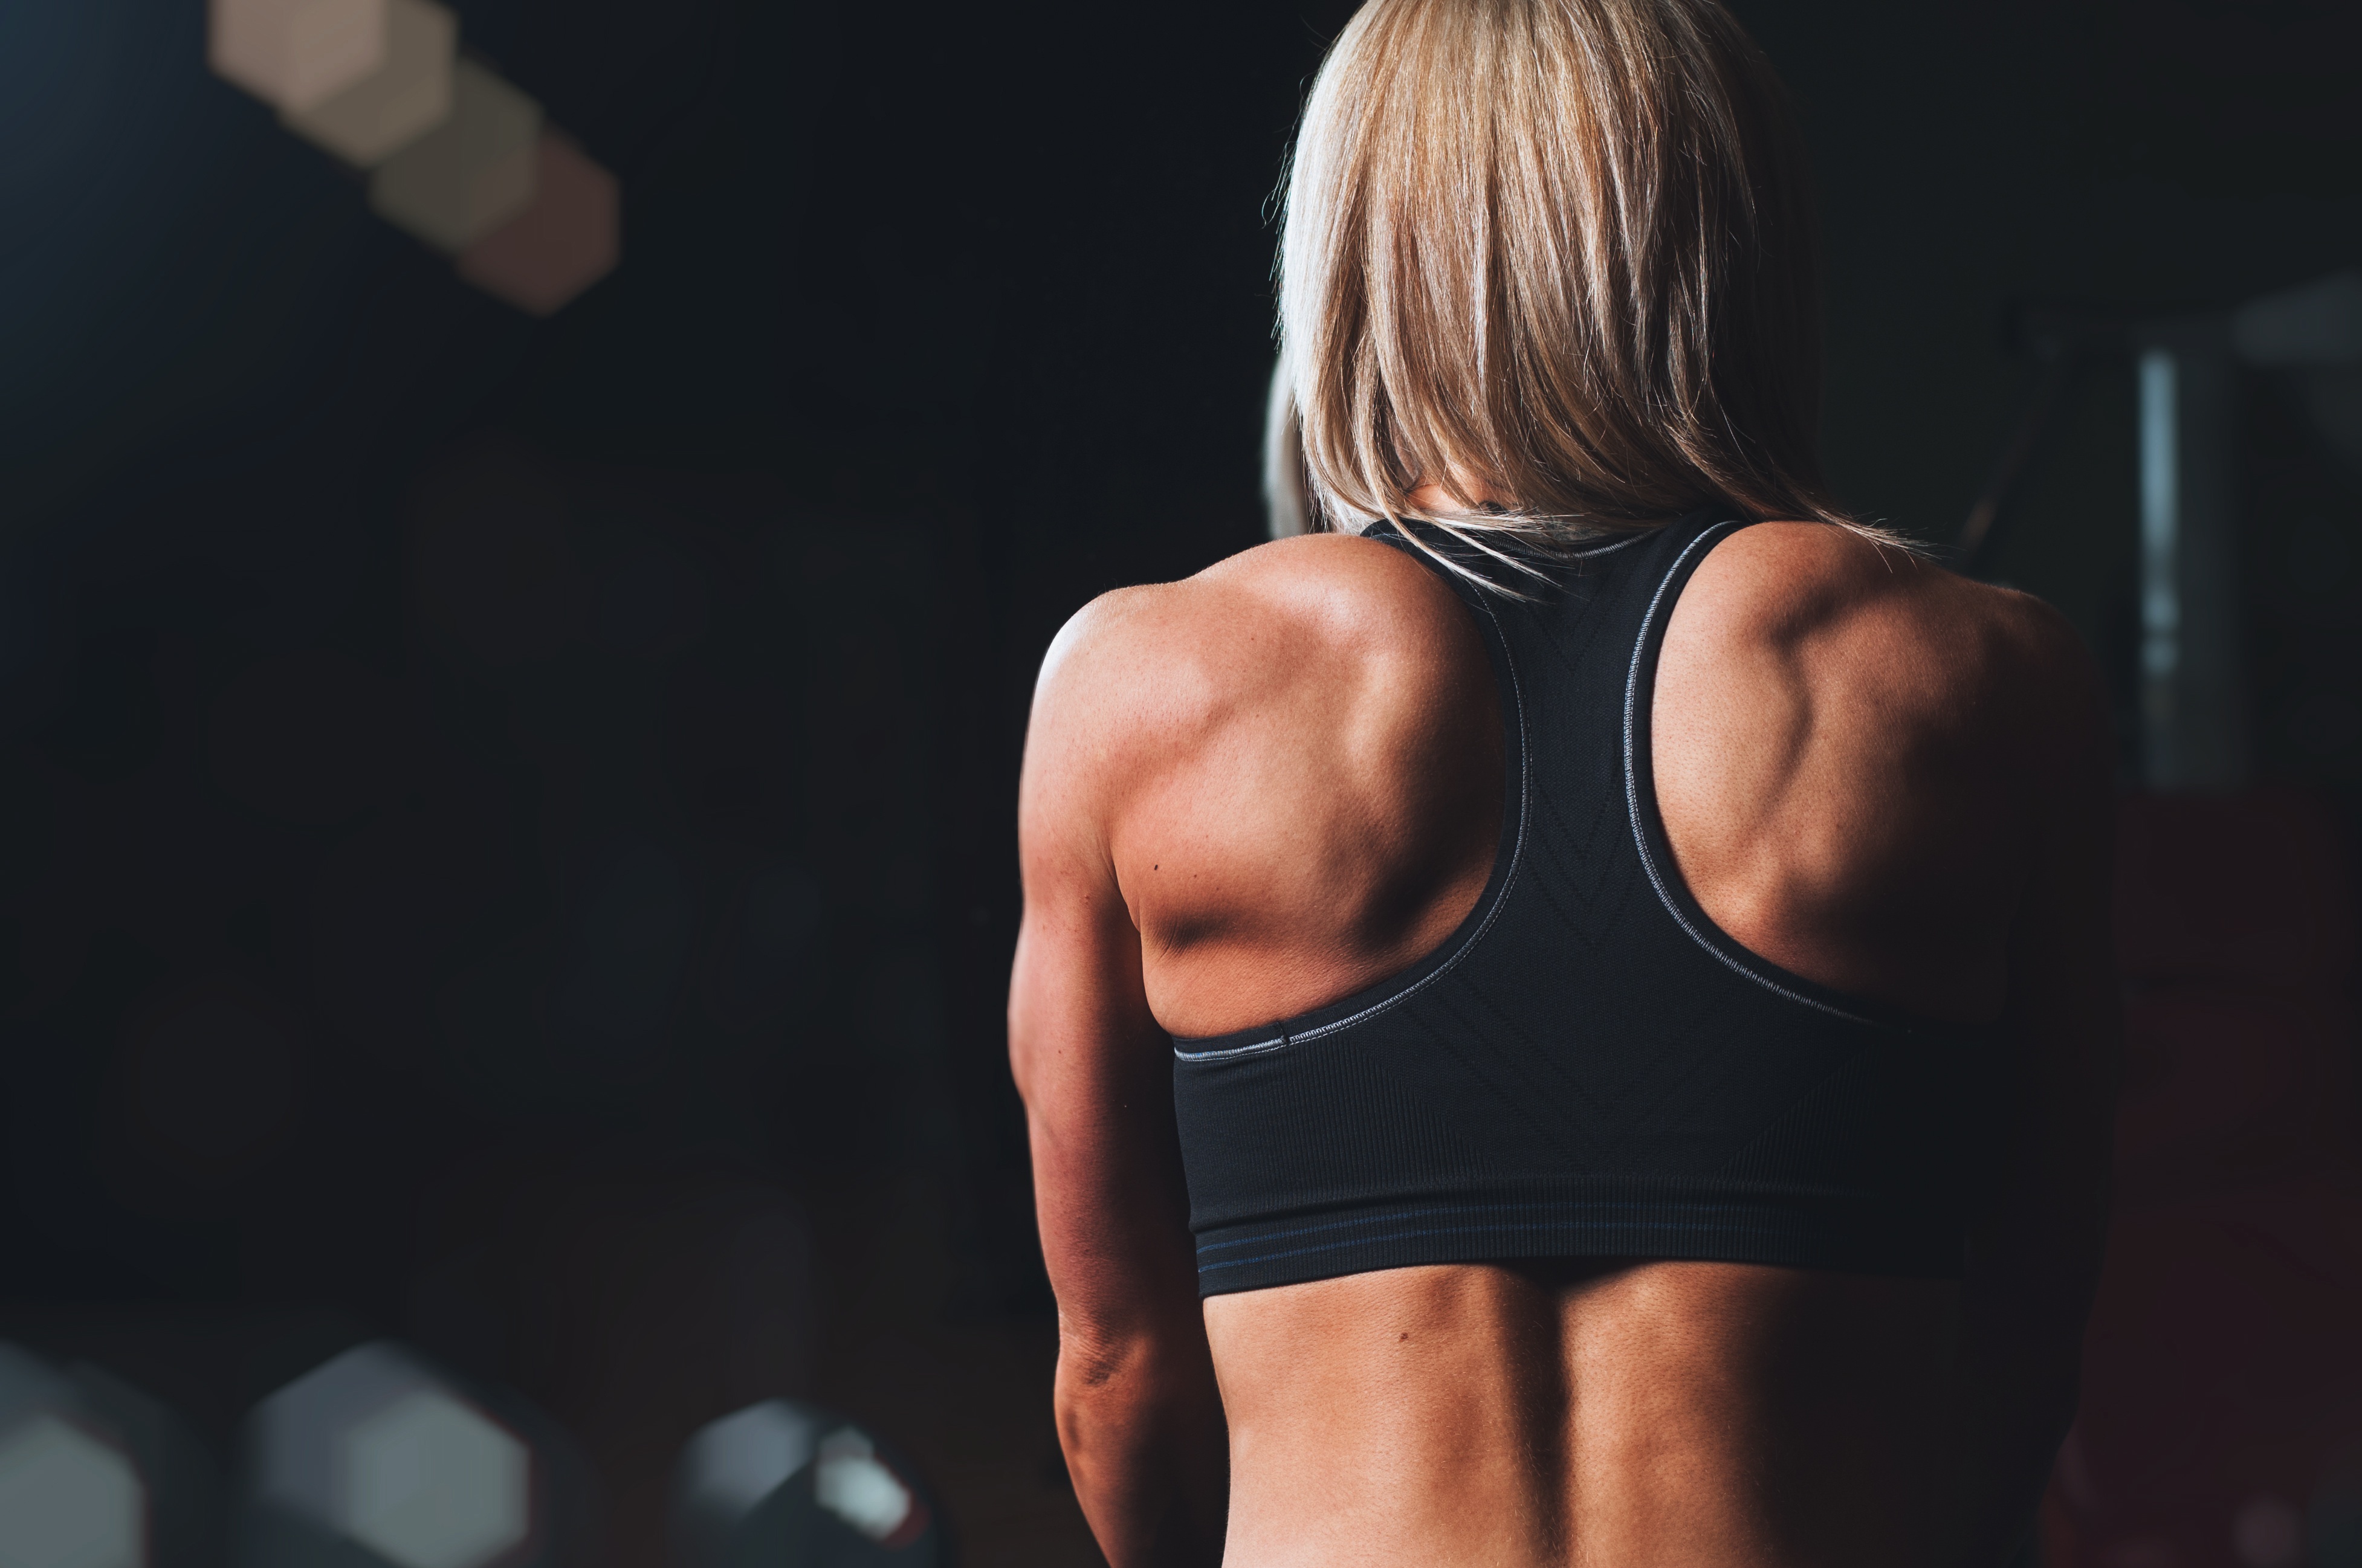
trunk, arm, blonde, fitness, bodybuilder, muscle, chest, human body, back, bodybuilding, strong, abdomen, sense, weight training, physical fitness, active undergarment, biceps curl